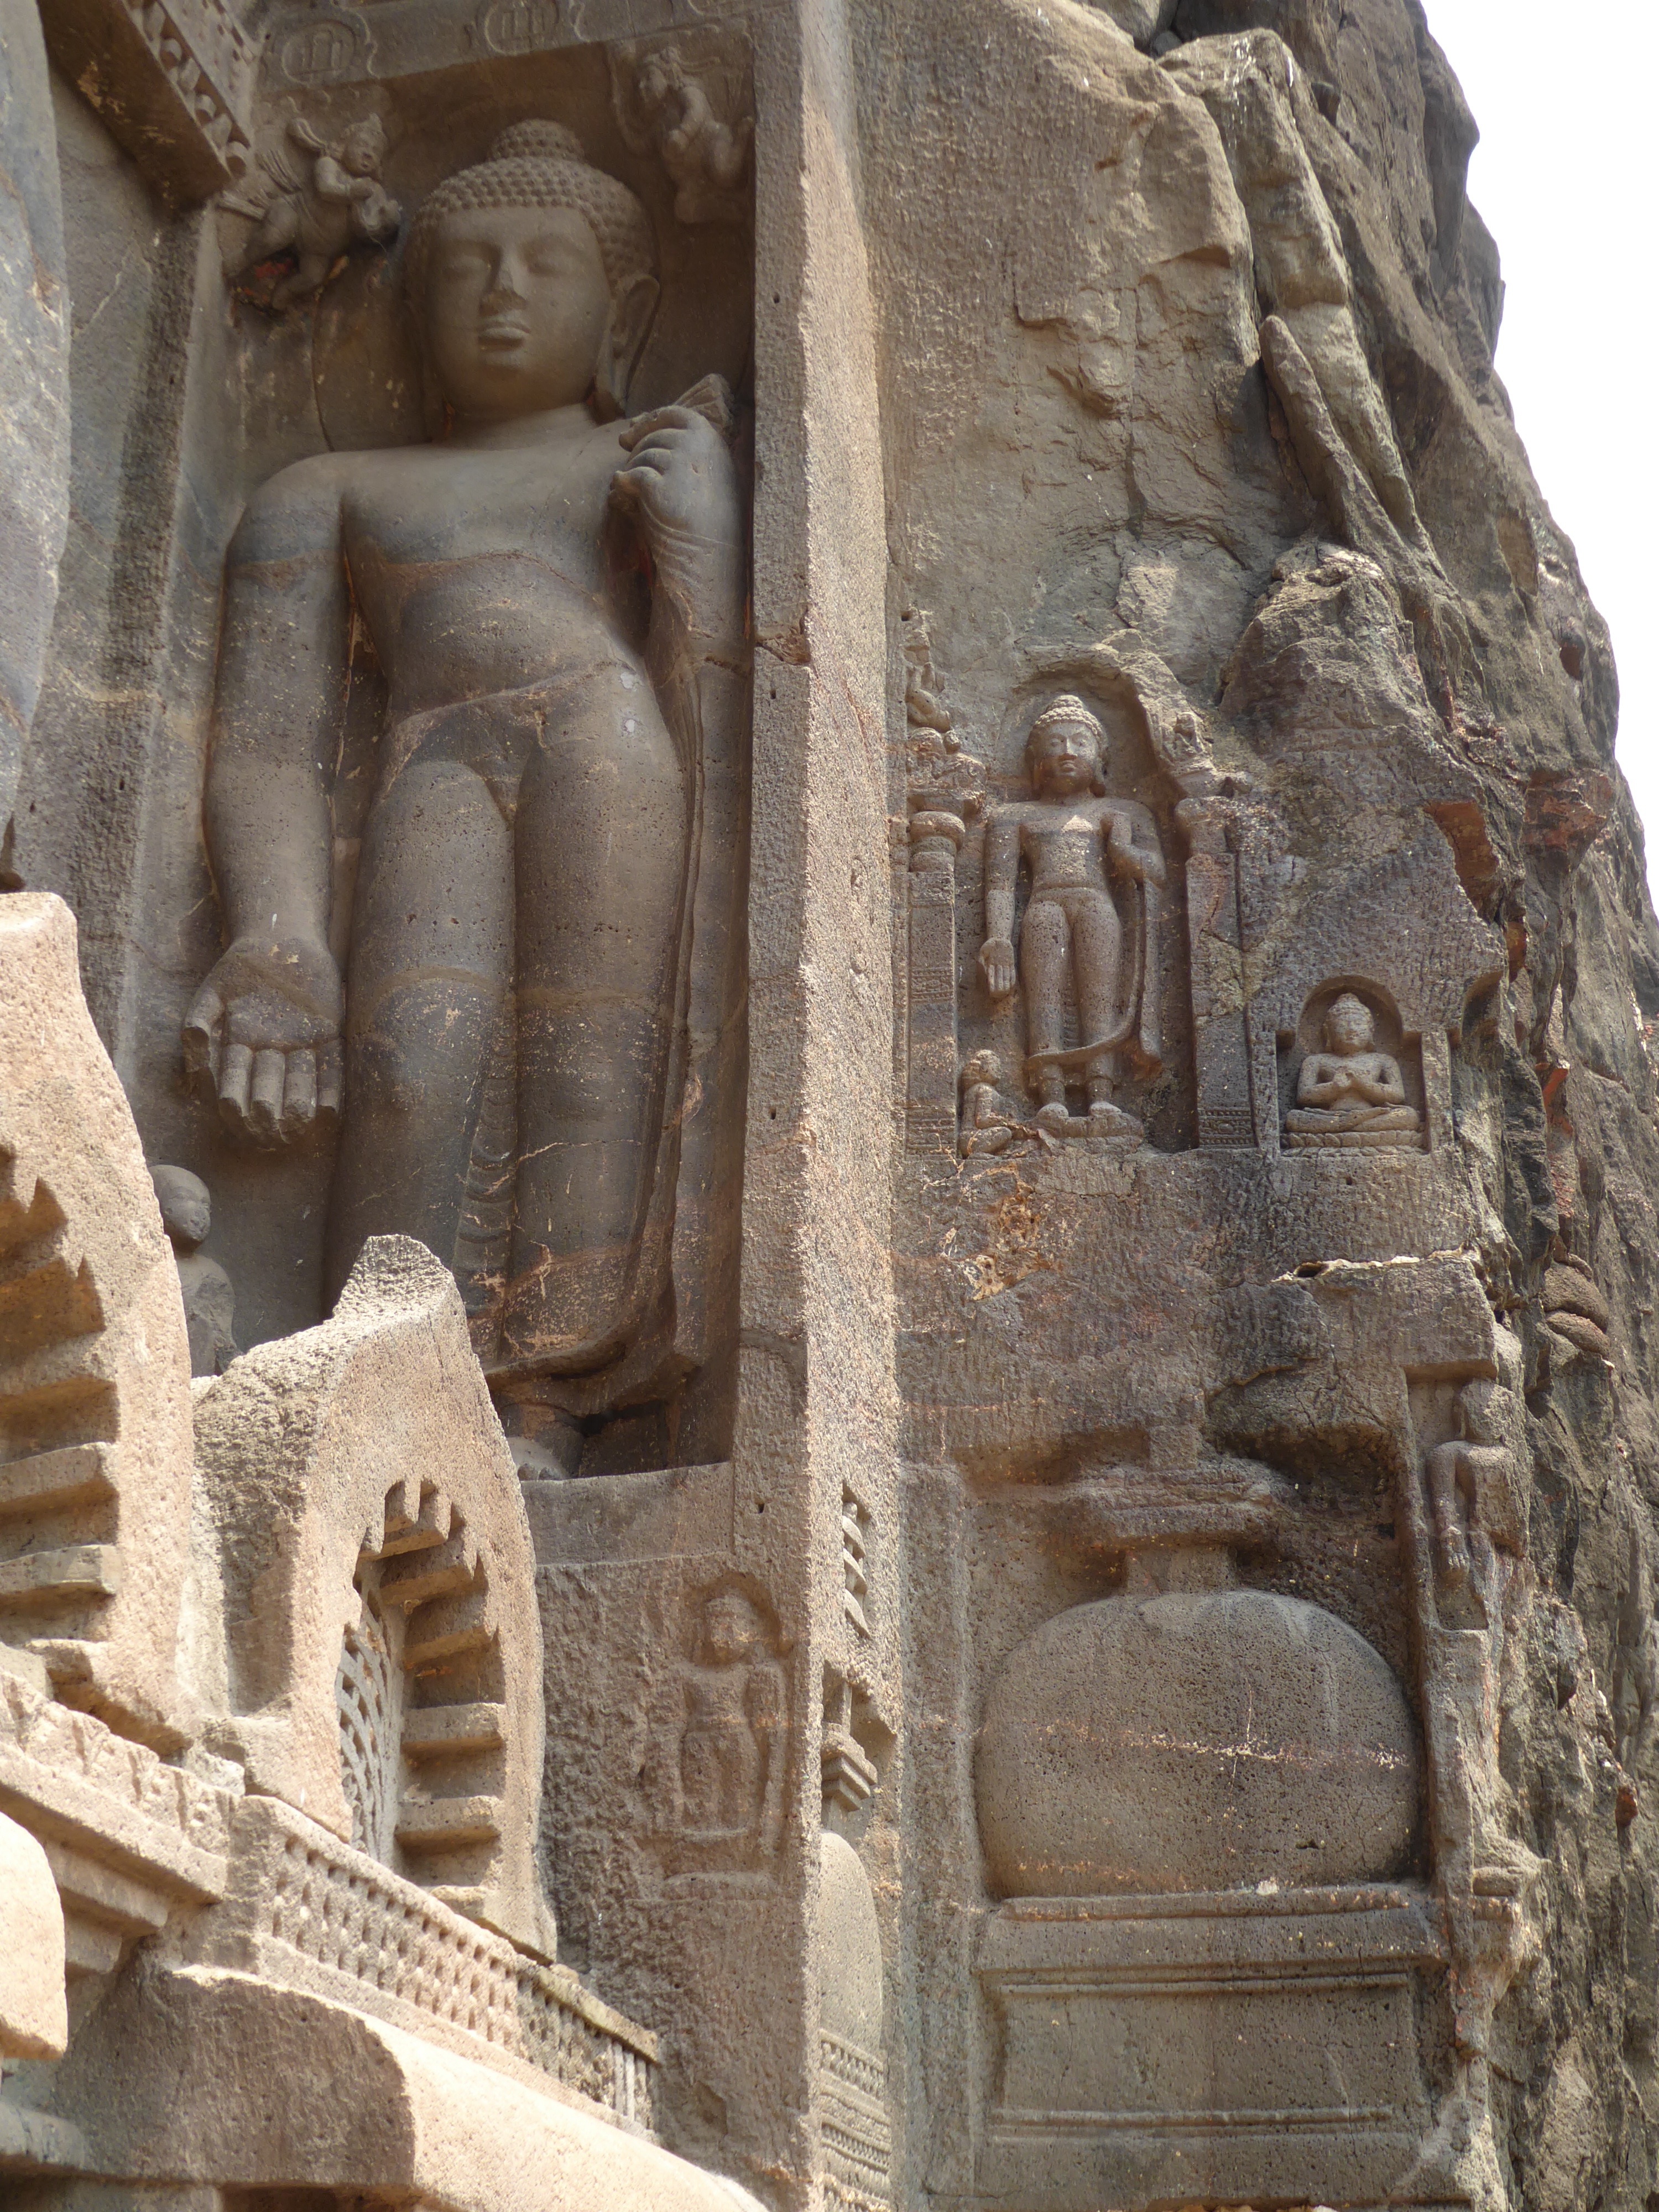
rock, structure, building, stone, monument, statue, arch, cave, column, buddhist, buddhism, place of worship, grotto, sculpture, art, temple, ruins, buddha, history, worship, heritage, india, sacred, carving, relief, middle ages, destination, stele, maharashtra, exquisite, archaeological site, stone carving, hindu temple, historic site, ajanta, ellora, ancient history